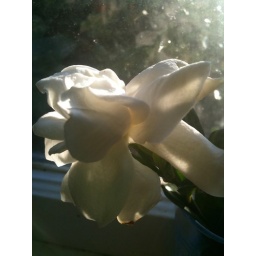
sitting in the sunlight in the kitchen window